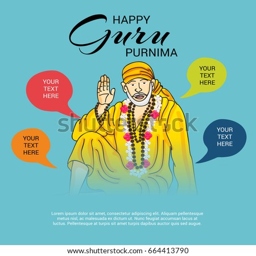
vector illustration of a banner for person .